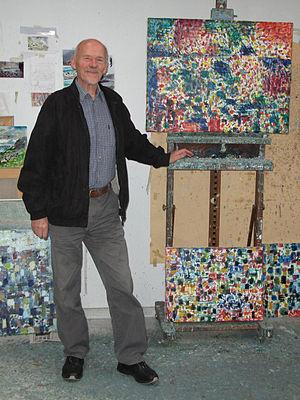
Zacharias Heinesen est un peintre paysagiste féroïen, fils de l'écrivain William Heinesen.